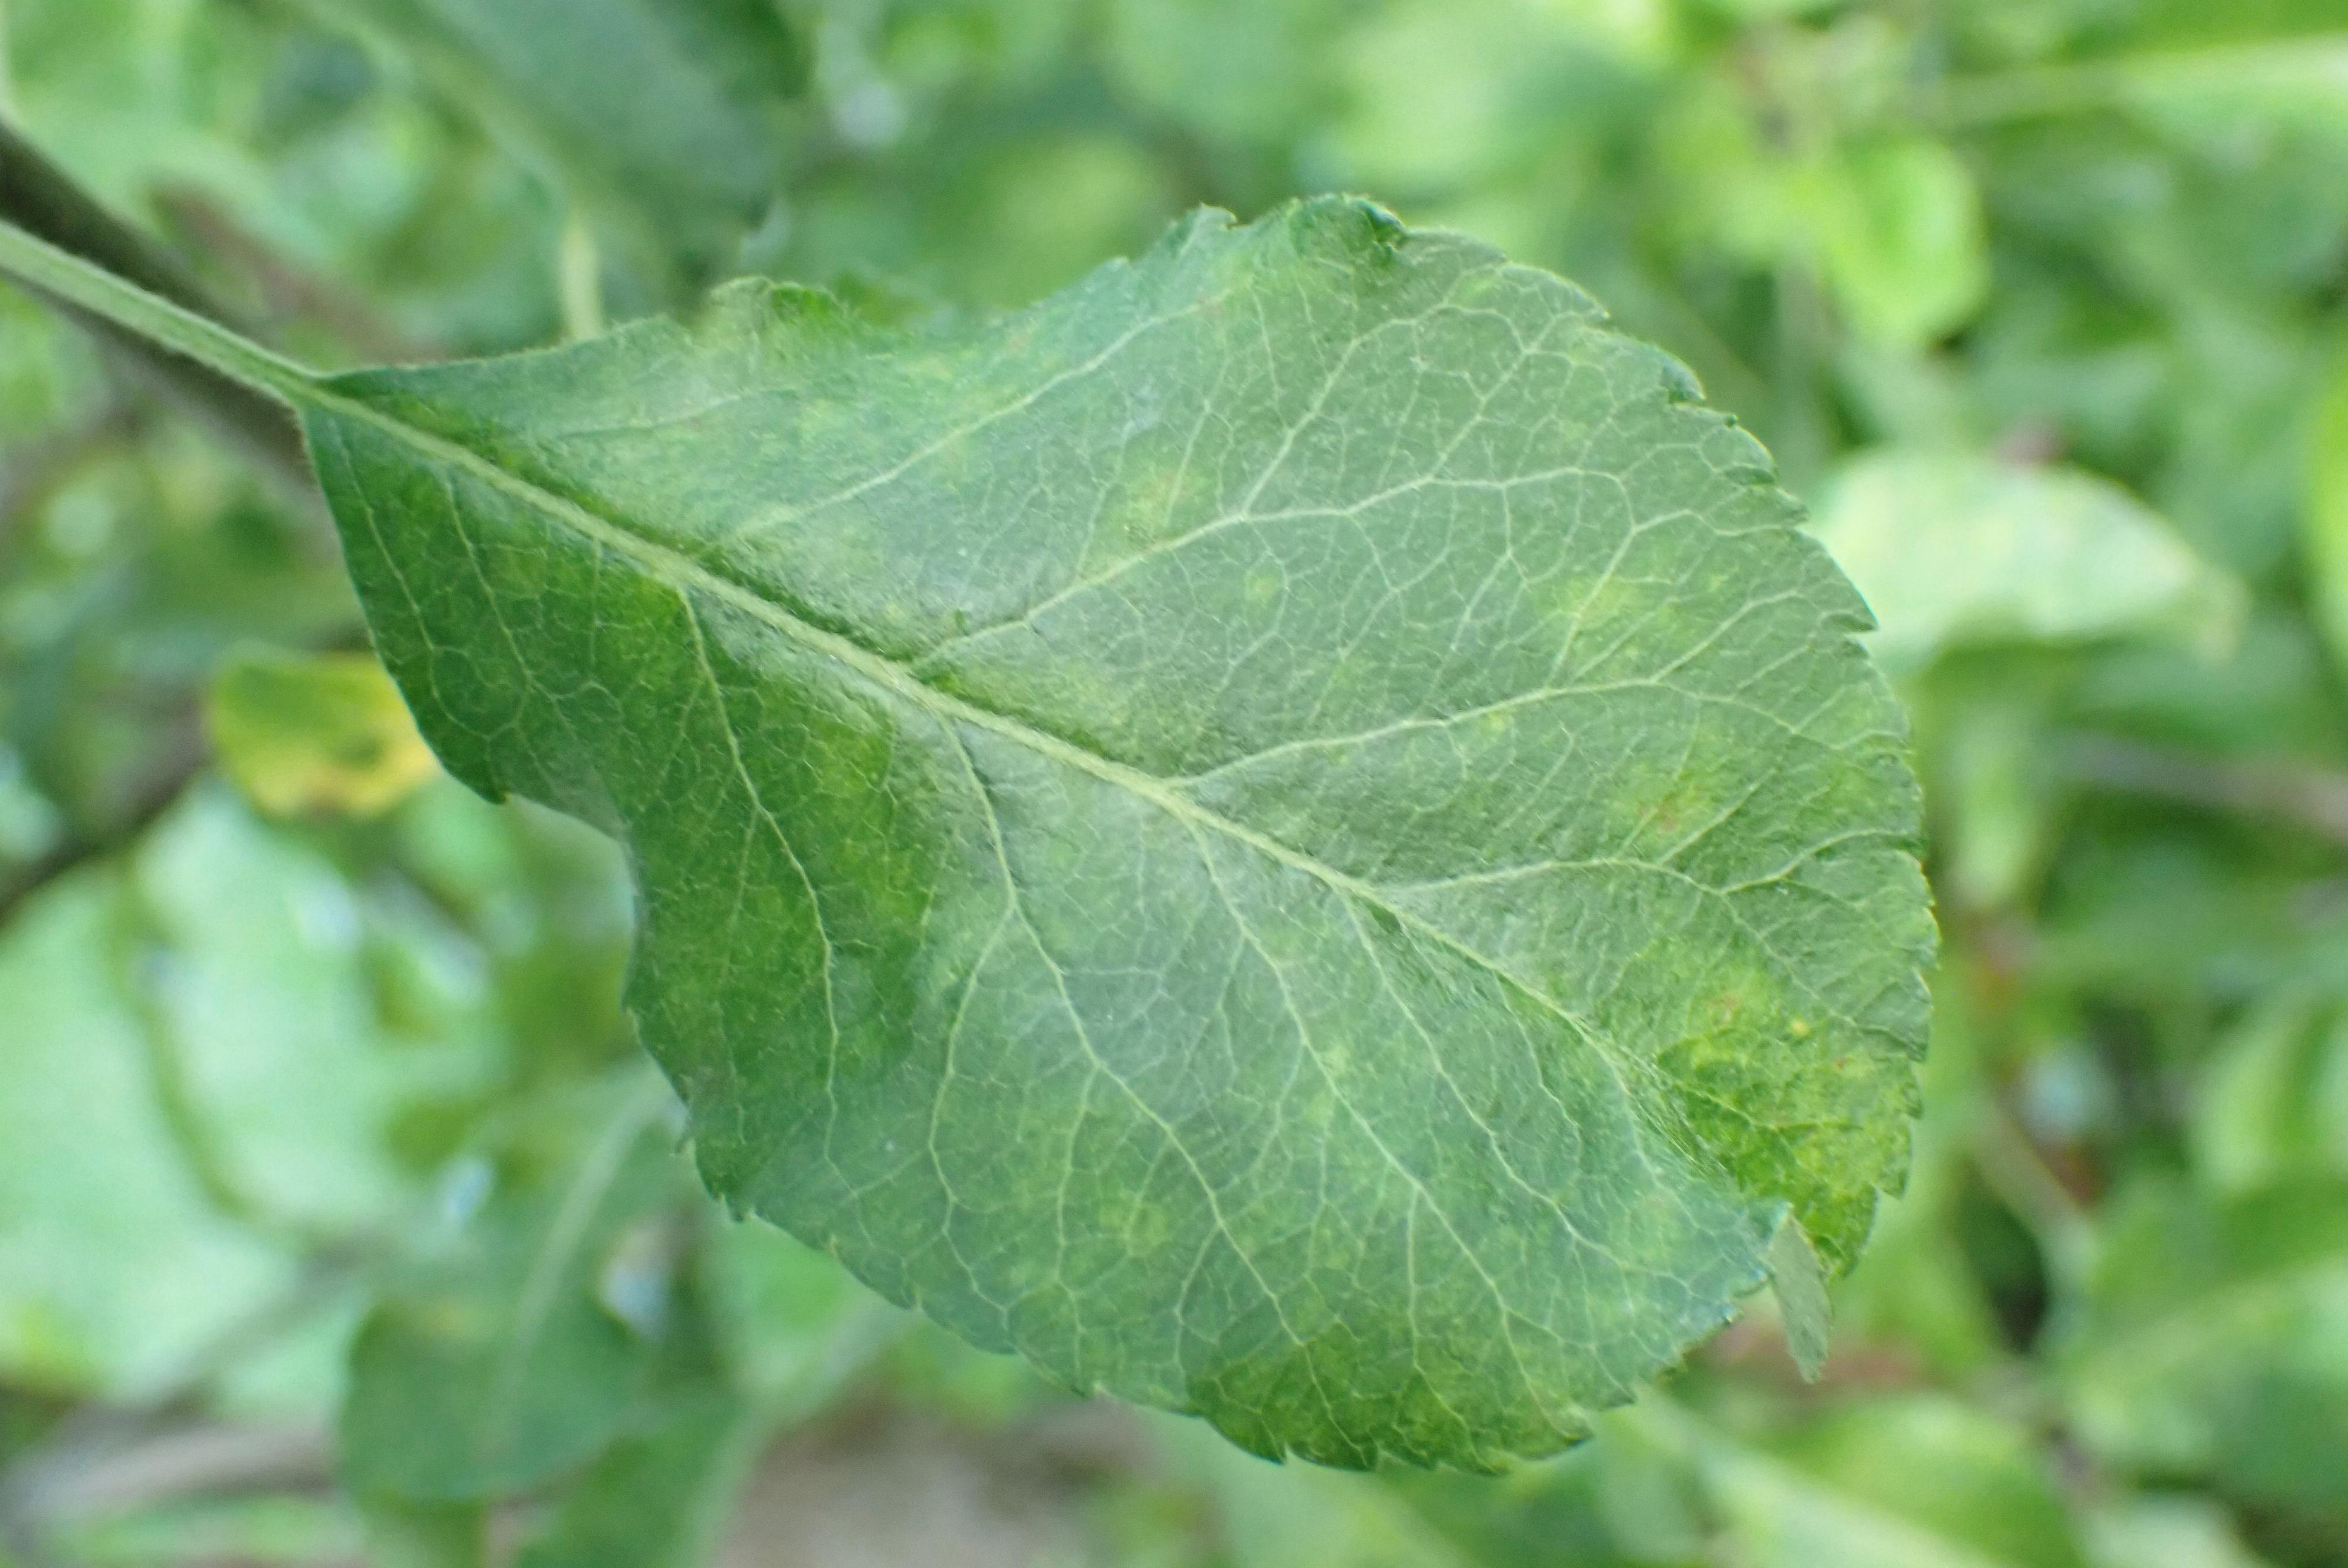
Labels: scab